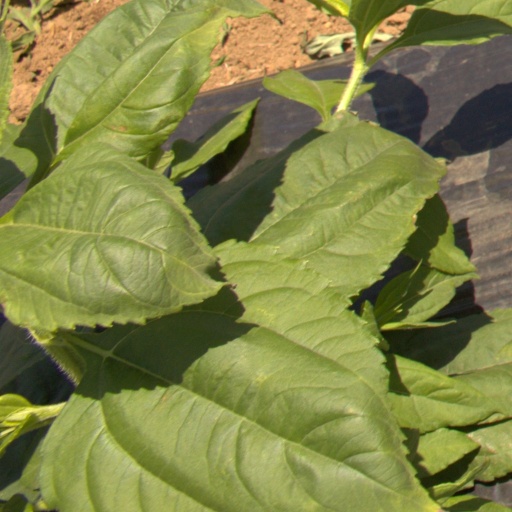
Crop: Jerusalem artichoke